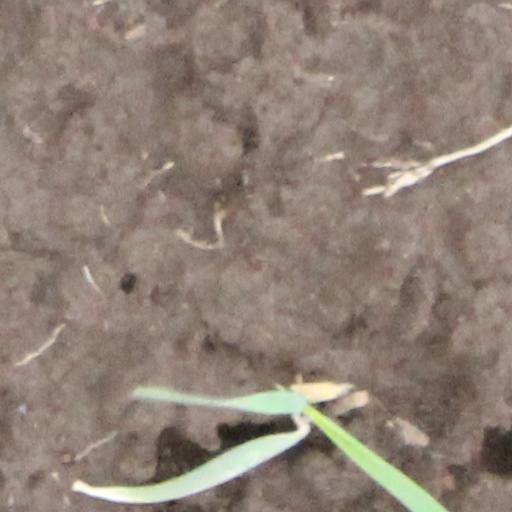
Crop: wheat